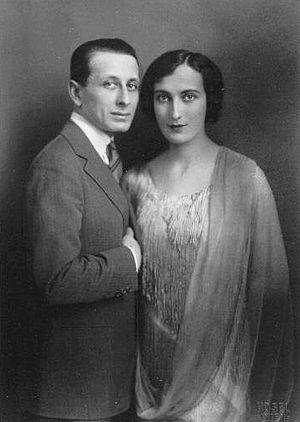
Alexandre Tansman, né le 11 juin 1897 à Łódź sous le patronyme Tancman et mort le 15 novembre 1986 à Paris, est un compositeur franco-polonais.